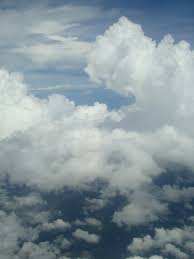
Weather: cloudy or overcast